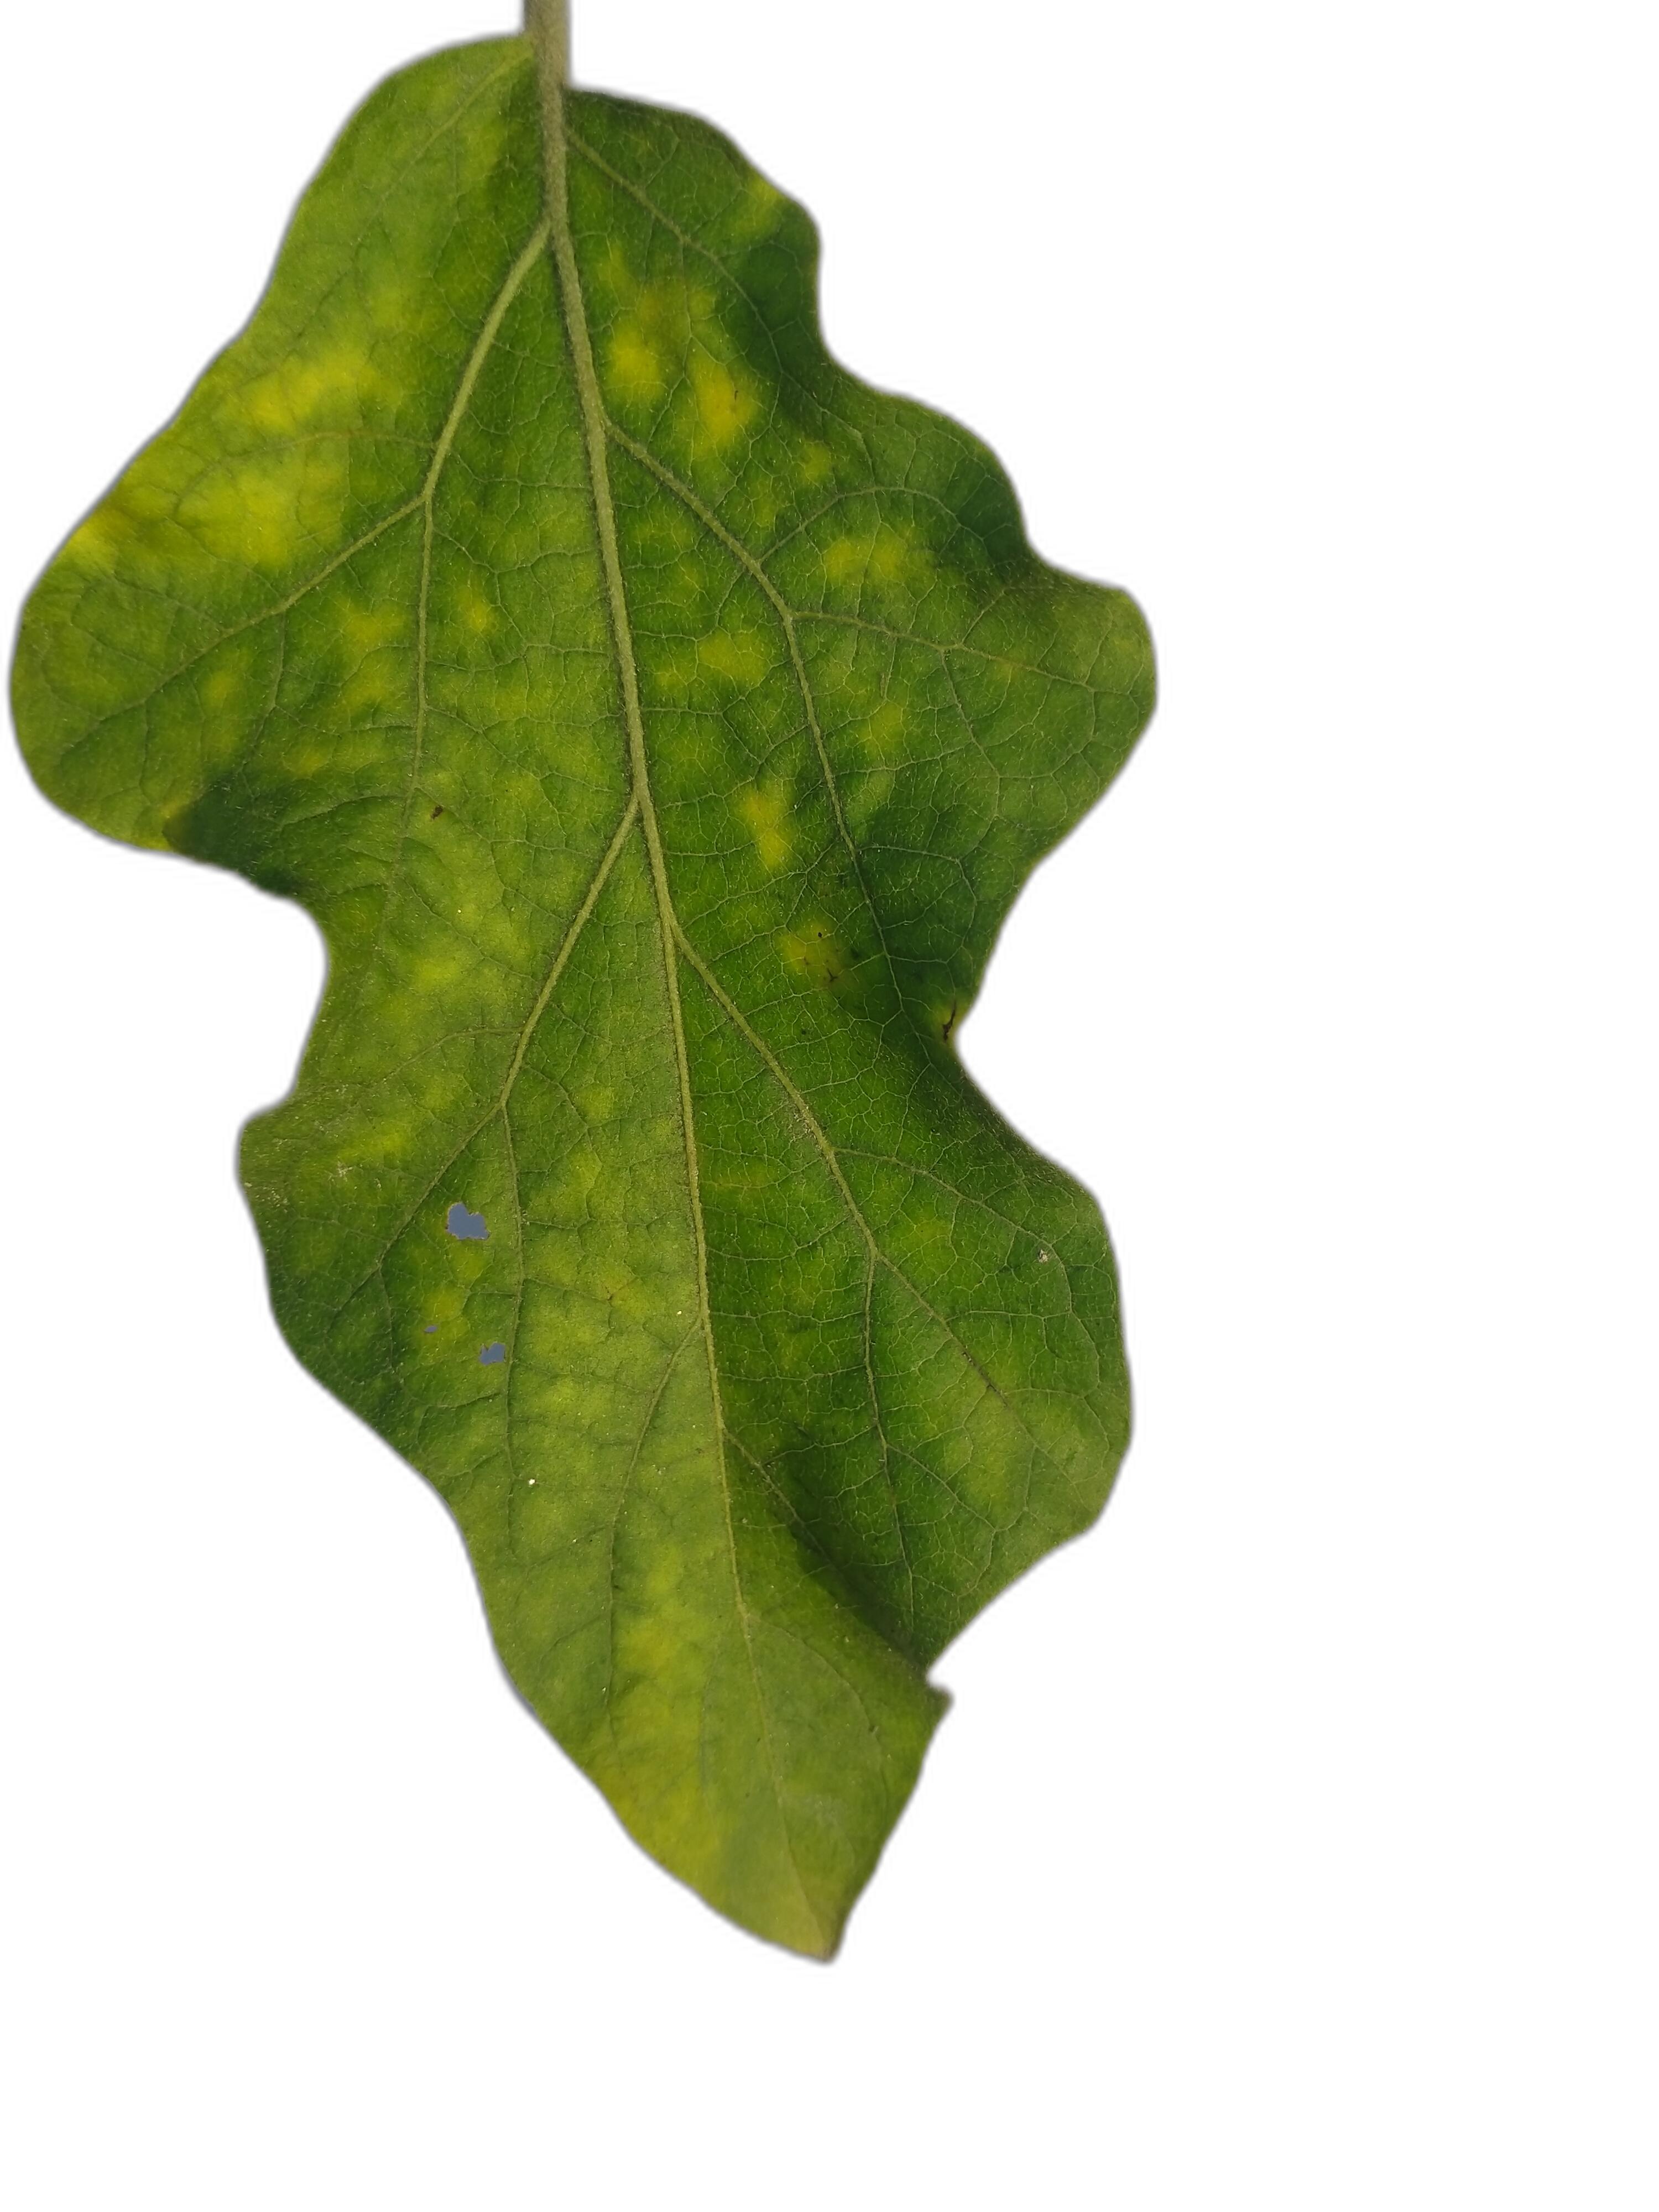
Label: Mosaic Virus Disease